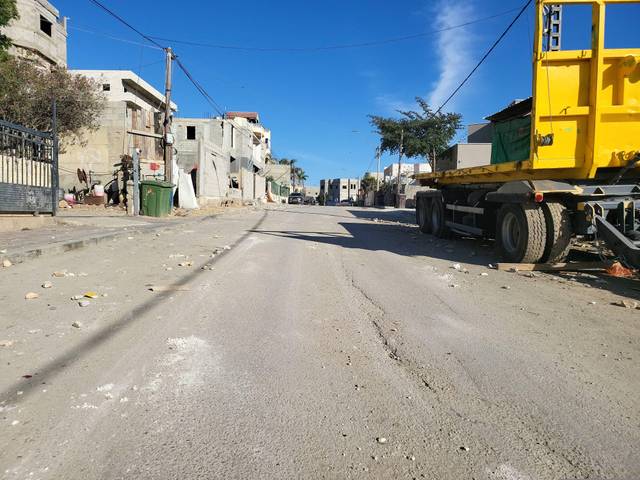
Region: Israel
Coordinates: 31.384, 34.739